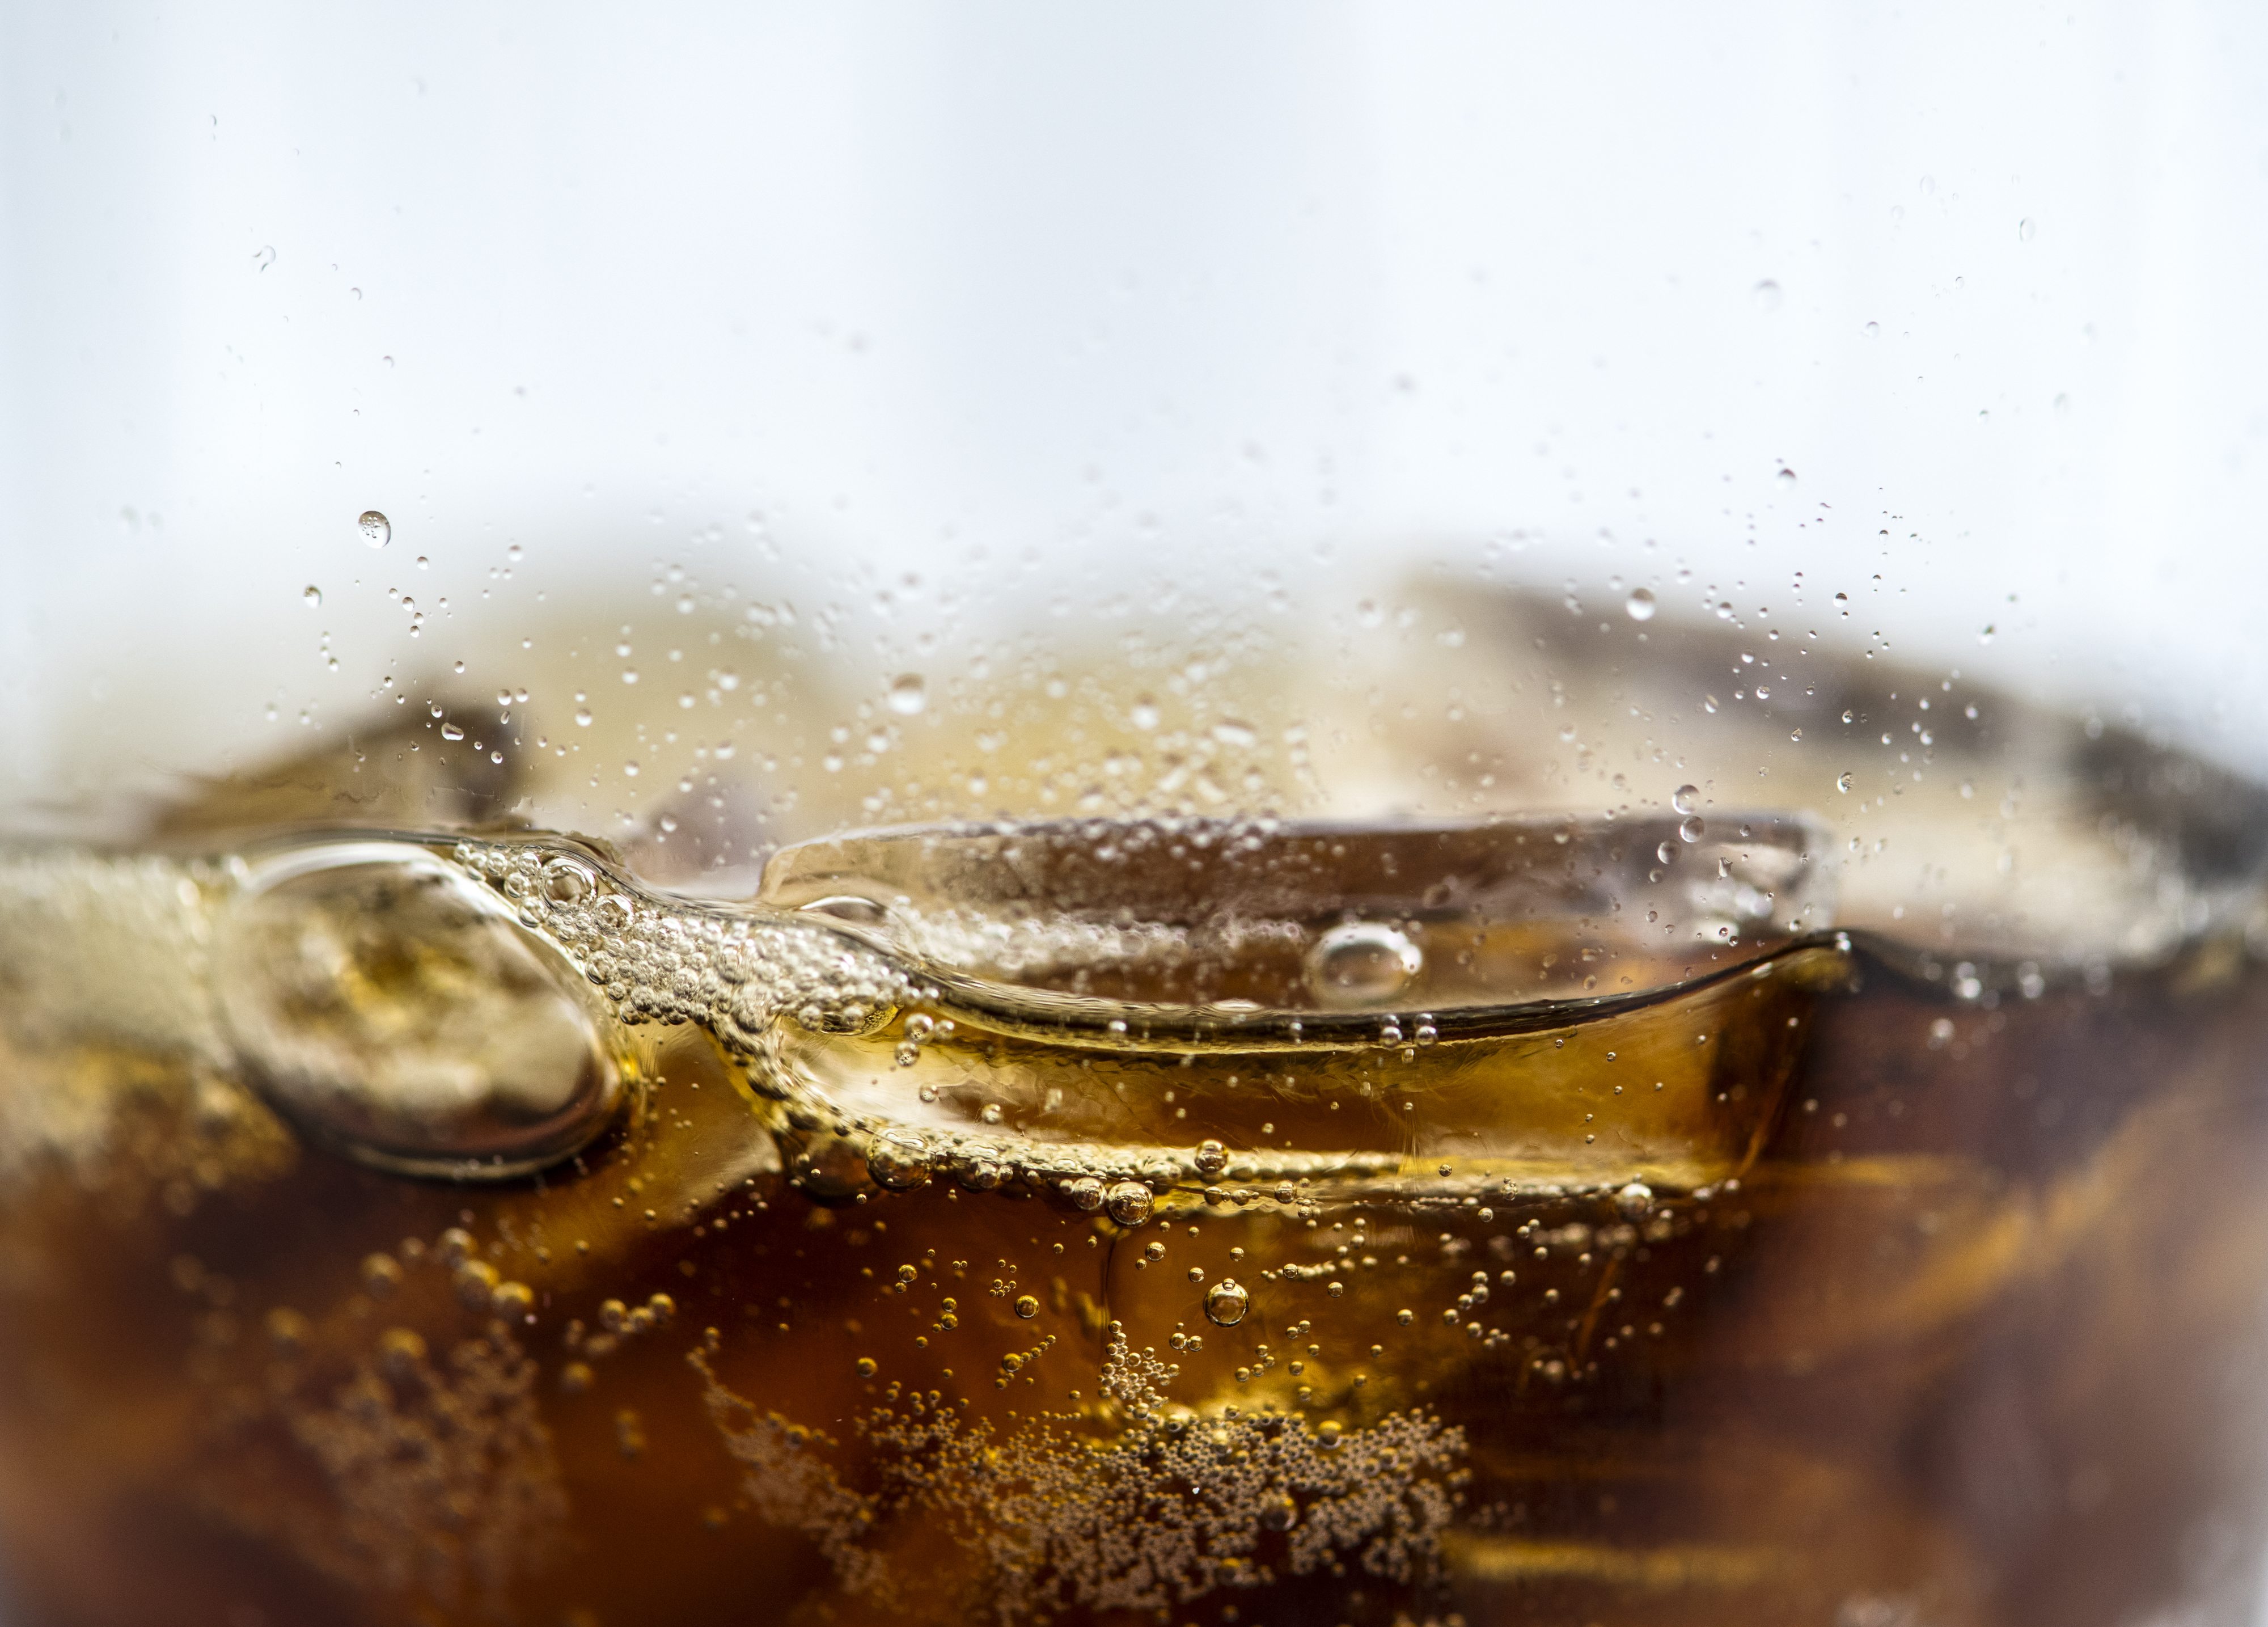
background, beverage, bubble, caffeine, carbonated, carbonated drink, carbonated water, close up, cola, cold, cold drink, dehydration, drink, drinking, fizz, fizzy, flavored, flavoring, fresh, freshness, glass, ice, ice cube, liquid, macro, pop, refreshing, refreshment, soda, soft drink, sugary, tasty, thirst, thirsty, unhealthy, wallpaper, water, rusty nail, alcohol, drop, lager, macro photography, distilled beverage